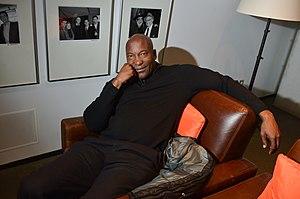
John Daniel Singleton est un réalisateur, scénariste et producteur américain né le 6 janvier 1968 et mort le 28 avril 2019 à Los Angeles.